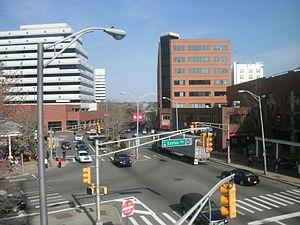
New Brunswick est une ville américaine de l'État du New Jersey, siège du comté de Middlesex, également connue sous les noms de « Healthcare city » ou de « Hub city ». Elle se situe à 50 km au sud-ouest de New York, sur la rive sud du Raritan, à environ 24 km de l'embouchure du fleuve. En 2006, le bureau du recensement des États-Unis a estimé sa population à 50 172 habitants.